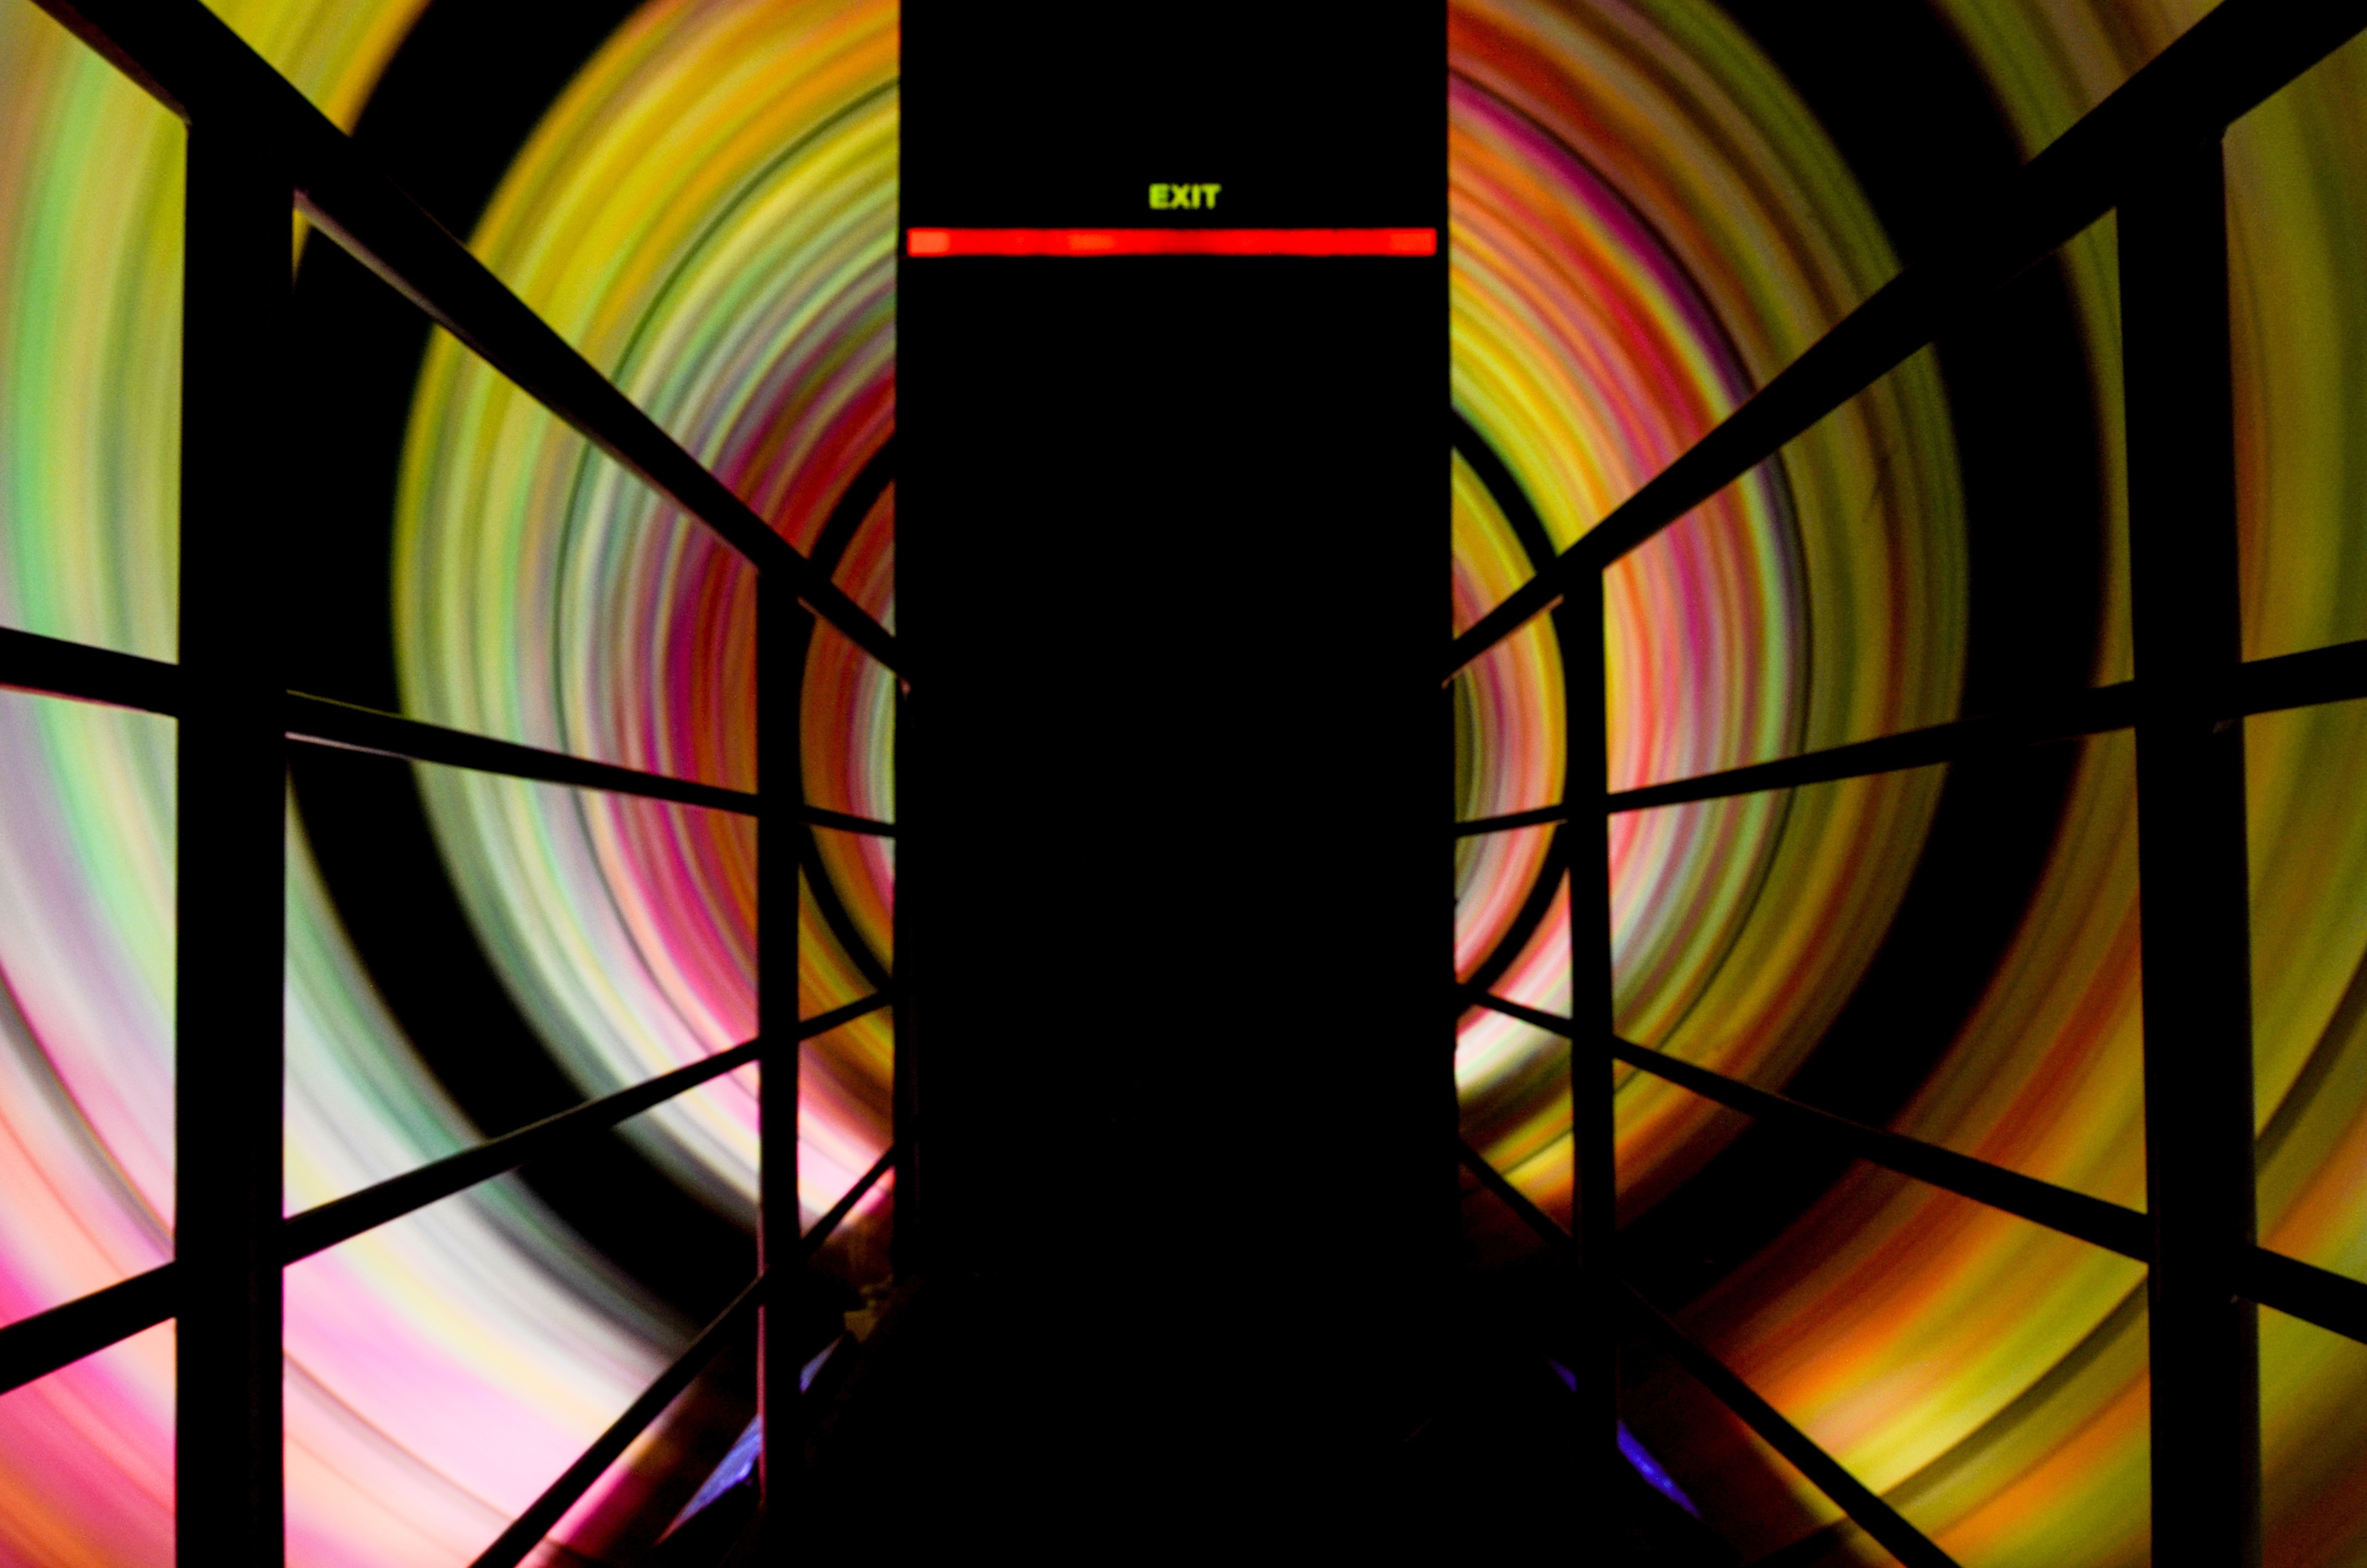
light, wheel, window, glass, line, carnival, color, attraction, stained glass, circle, art, colors, design, symmetry, sphere, shape, entertainment, modern art, computer wallpaper, fractal art